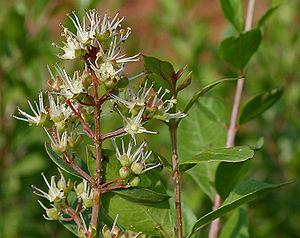
Le henné est un arbuste épineux de la famille des Lythracées pouvant atteindre 6 m de haut.